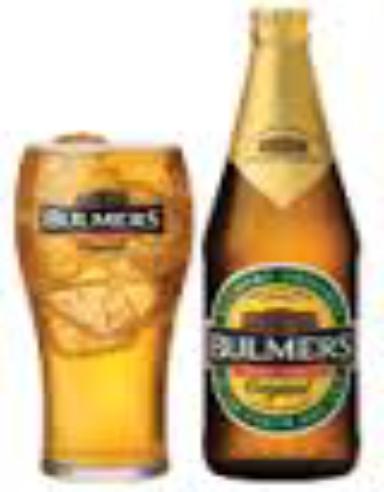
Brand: Magners Irish
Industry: Food